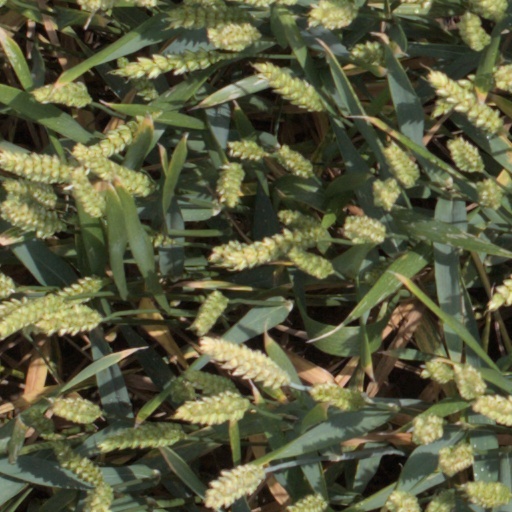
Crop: wheat